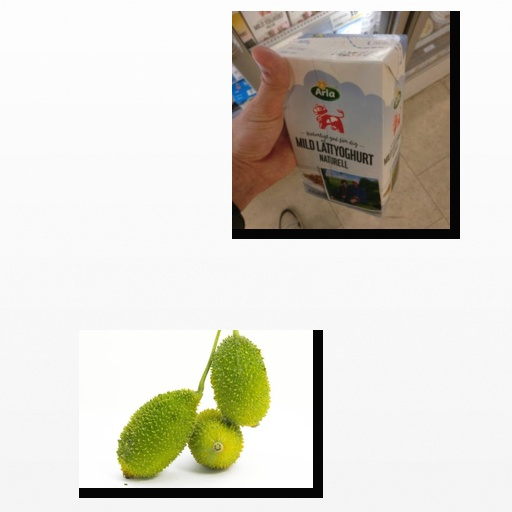
Food items: yoghurt, spiny_gourd